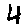
Label: 4